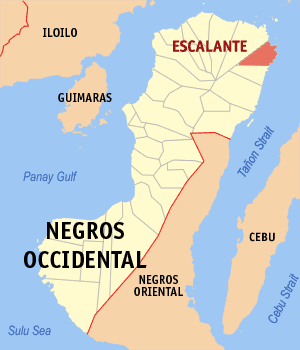
Escalante City est une ville de la province du Negros occidental aux Philippines.